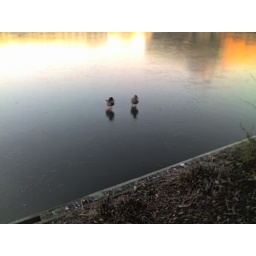
Ducks walking on the ice in the lake